Kedumim

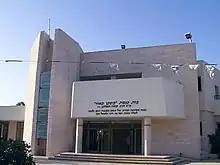
Mishkan Meir Central Synagogue

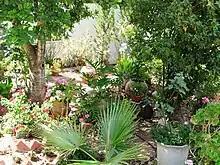
Garden in Kedumim

According to ARIJ, land from three Palestinian villages was expropriated for building Kedumim in 1967-1993: 231 dunams from Kafr Qaddum, 163 dunams from Immatain, and 13 dunams from Jit.